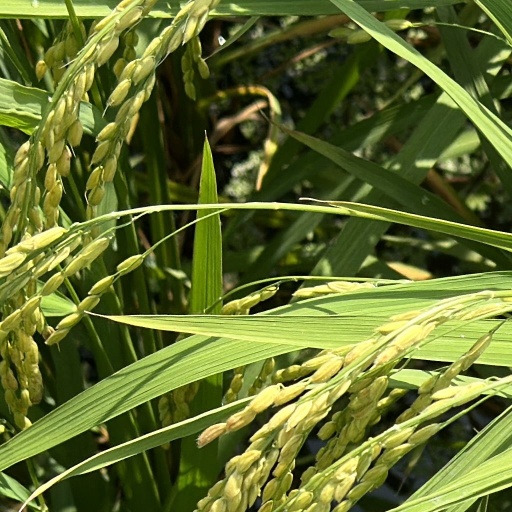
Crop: rice